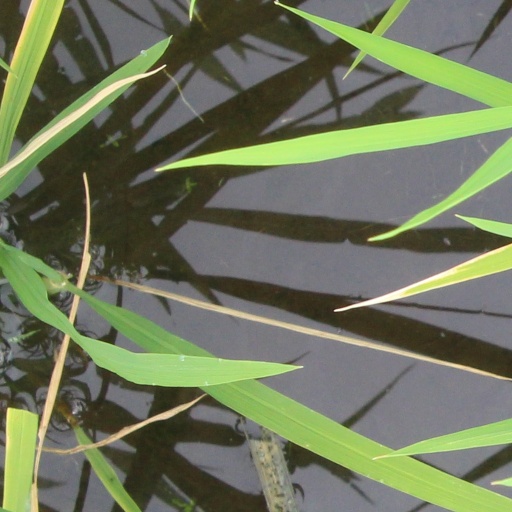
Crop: rice